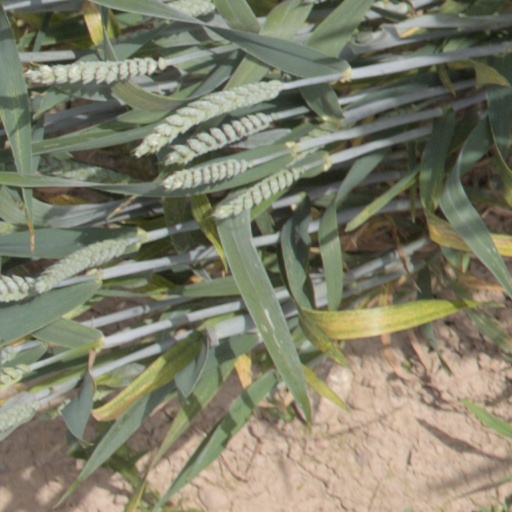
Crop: wheat